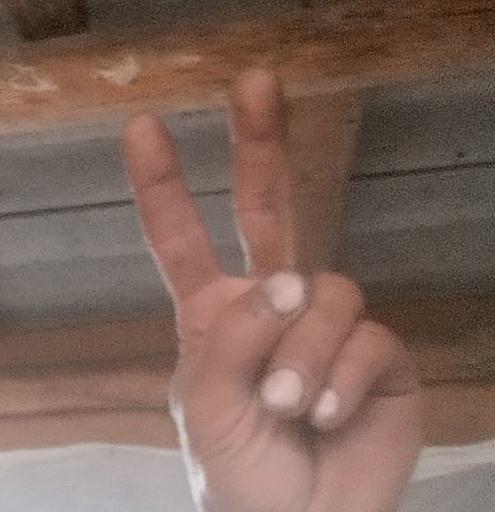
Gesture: peace